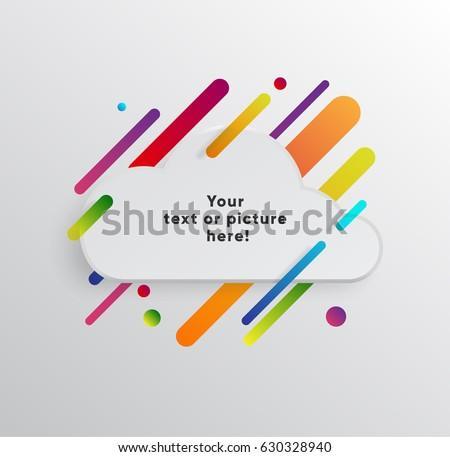
vector background with paper card and abstract colorful shapes .